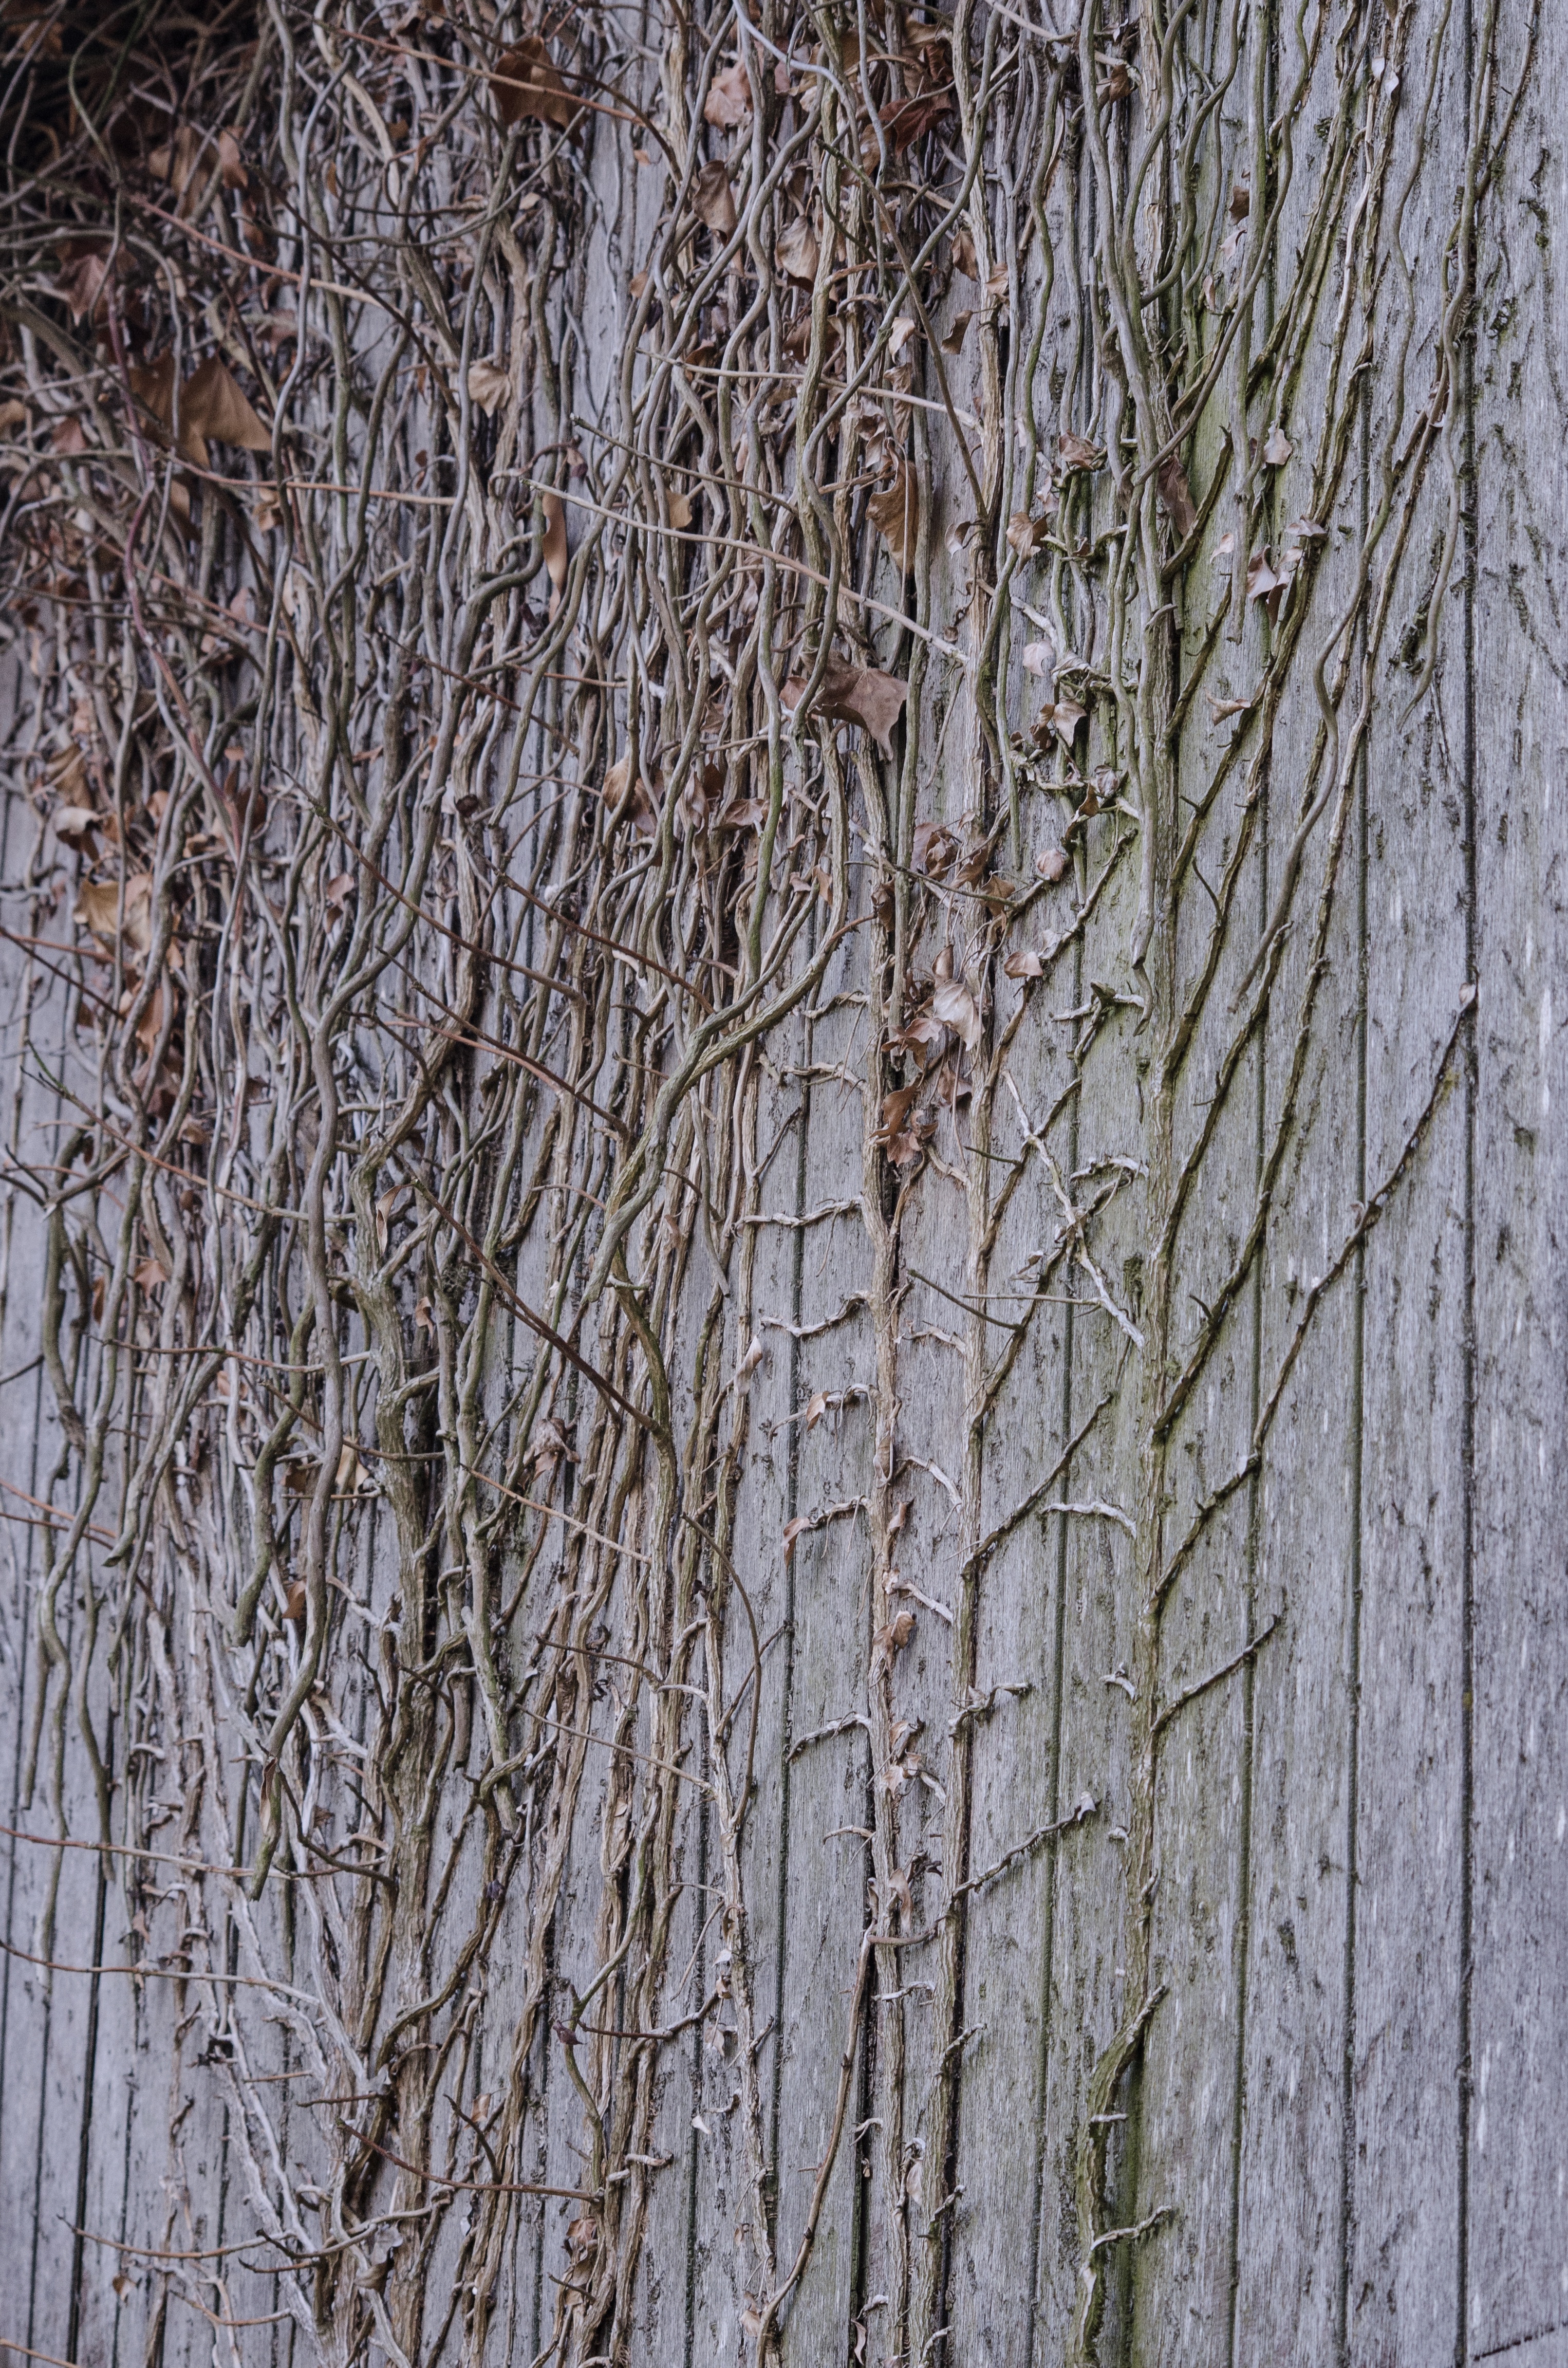
tree, branch, snow, winter, plant, wood, vintage, house, texture, plank, leaf, frost, trunk, old, wall, rustic, birch, natural, decor, season, twig, grey, branches, woodland, flowering plant, plant stem, woody plant, land plant